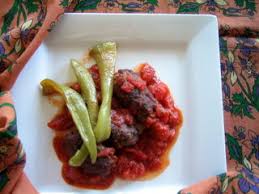
Yemek: izmir_kofte